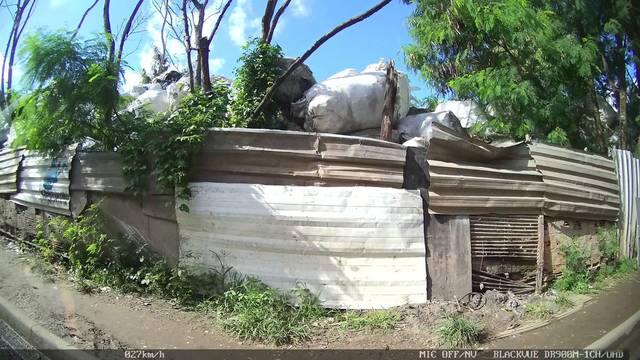
Region: Brazil
Coordinates: -22.977, -43.332